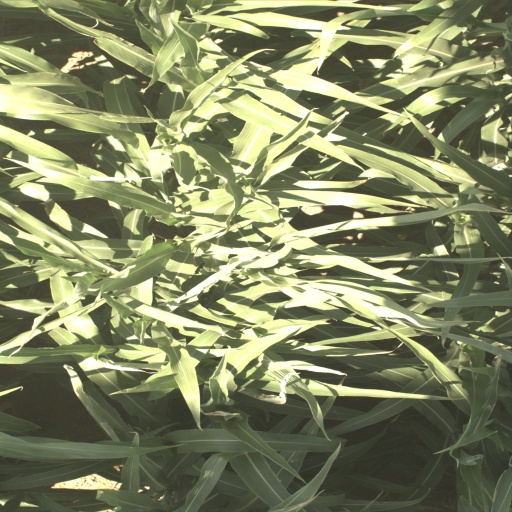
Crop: sorghum